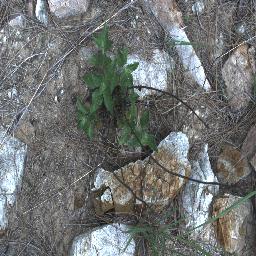
Label: siam_weed